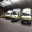
Label: ambulance